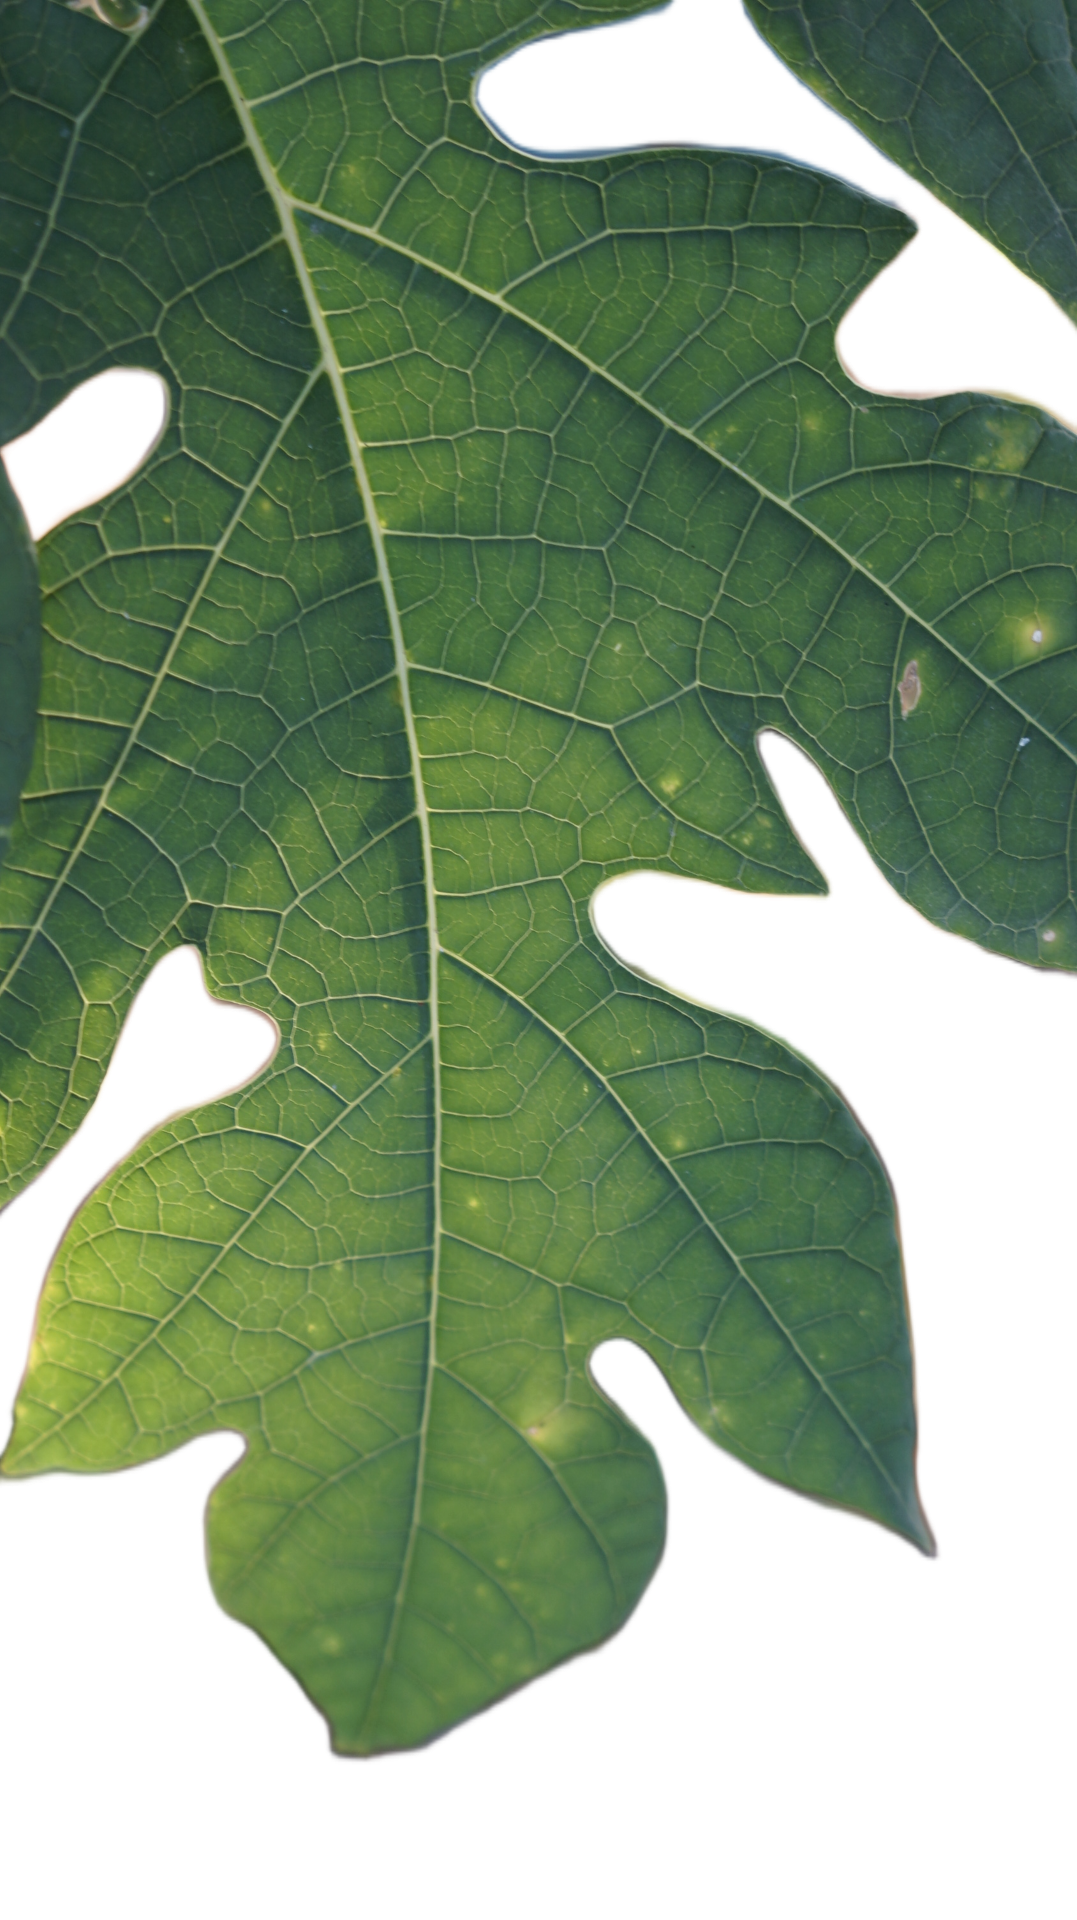
Crop: Papaya
Label: Carica_Insect_Hole